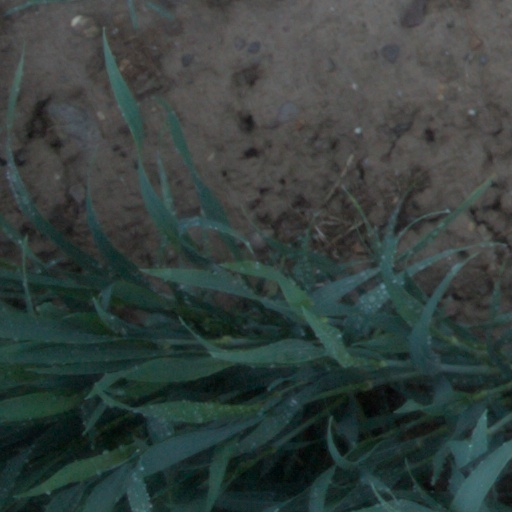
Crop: wheat